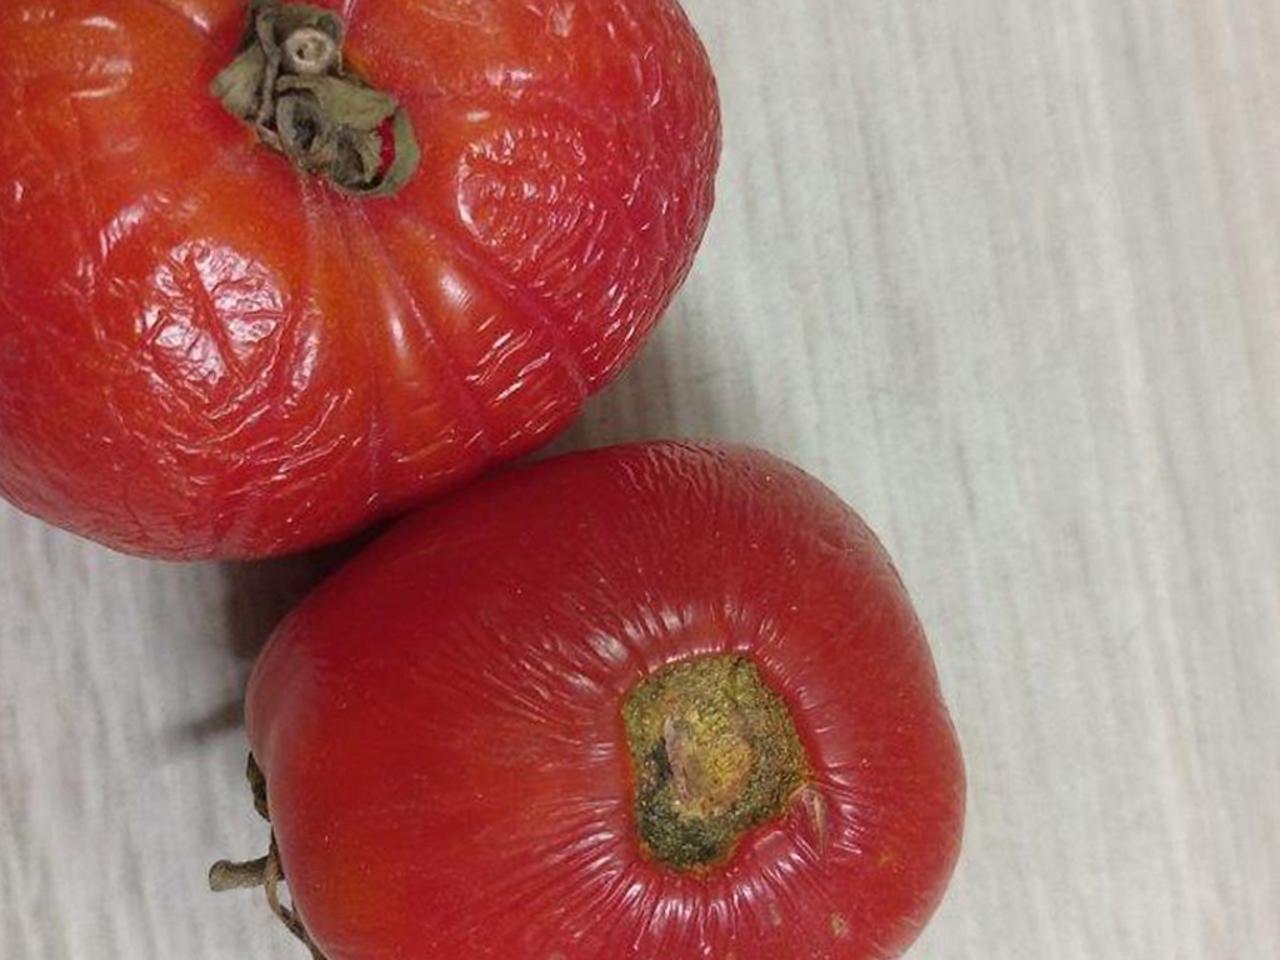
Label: Rotten